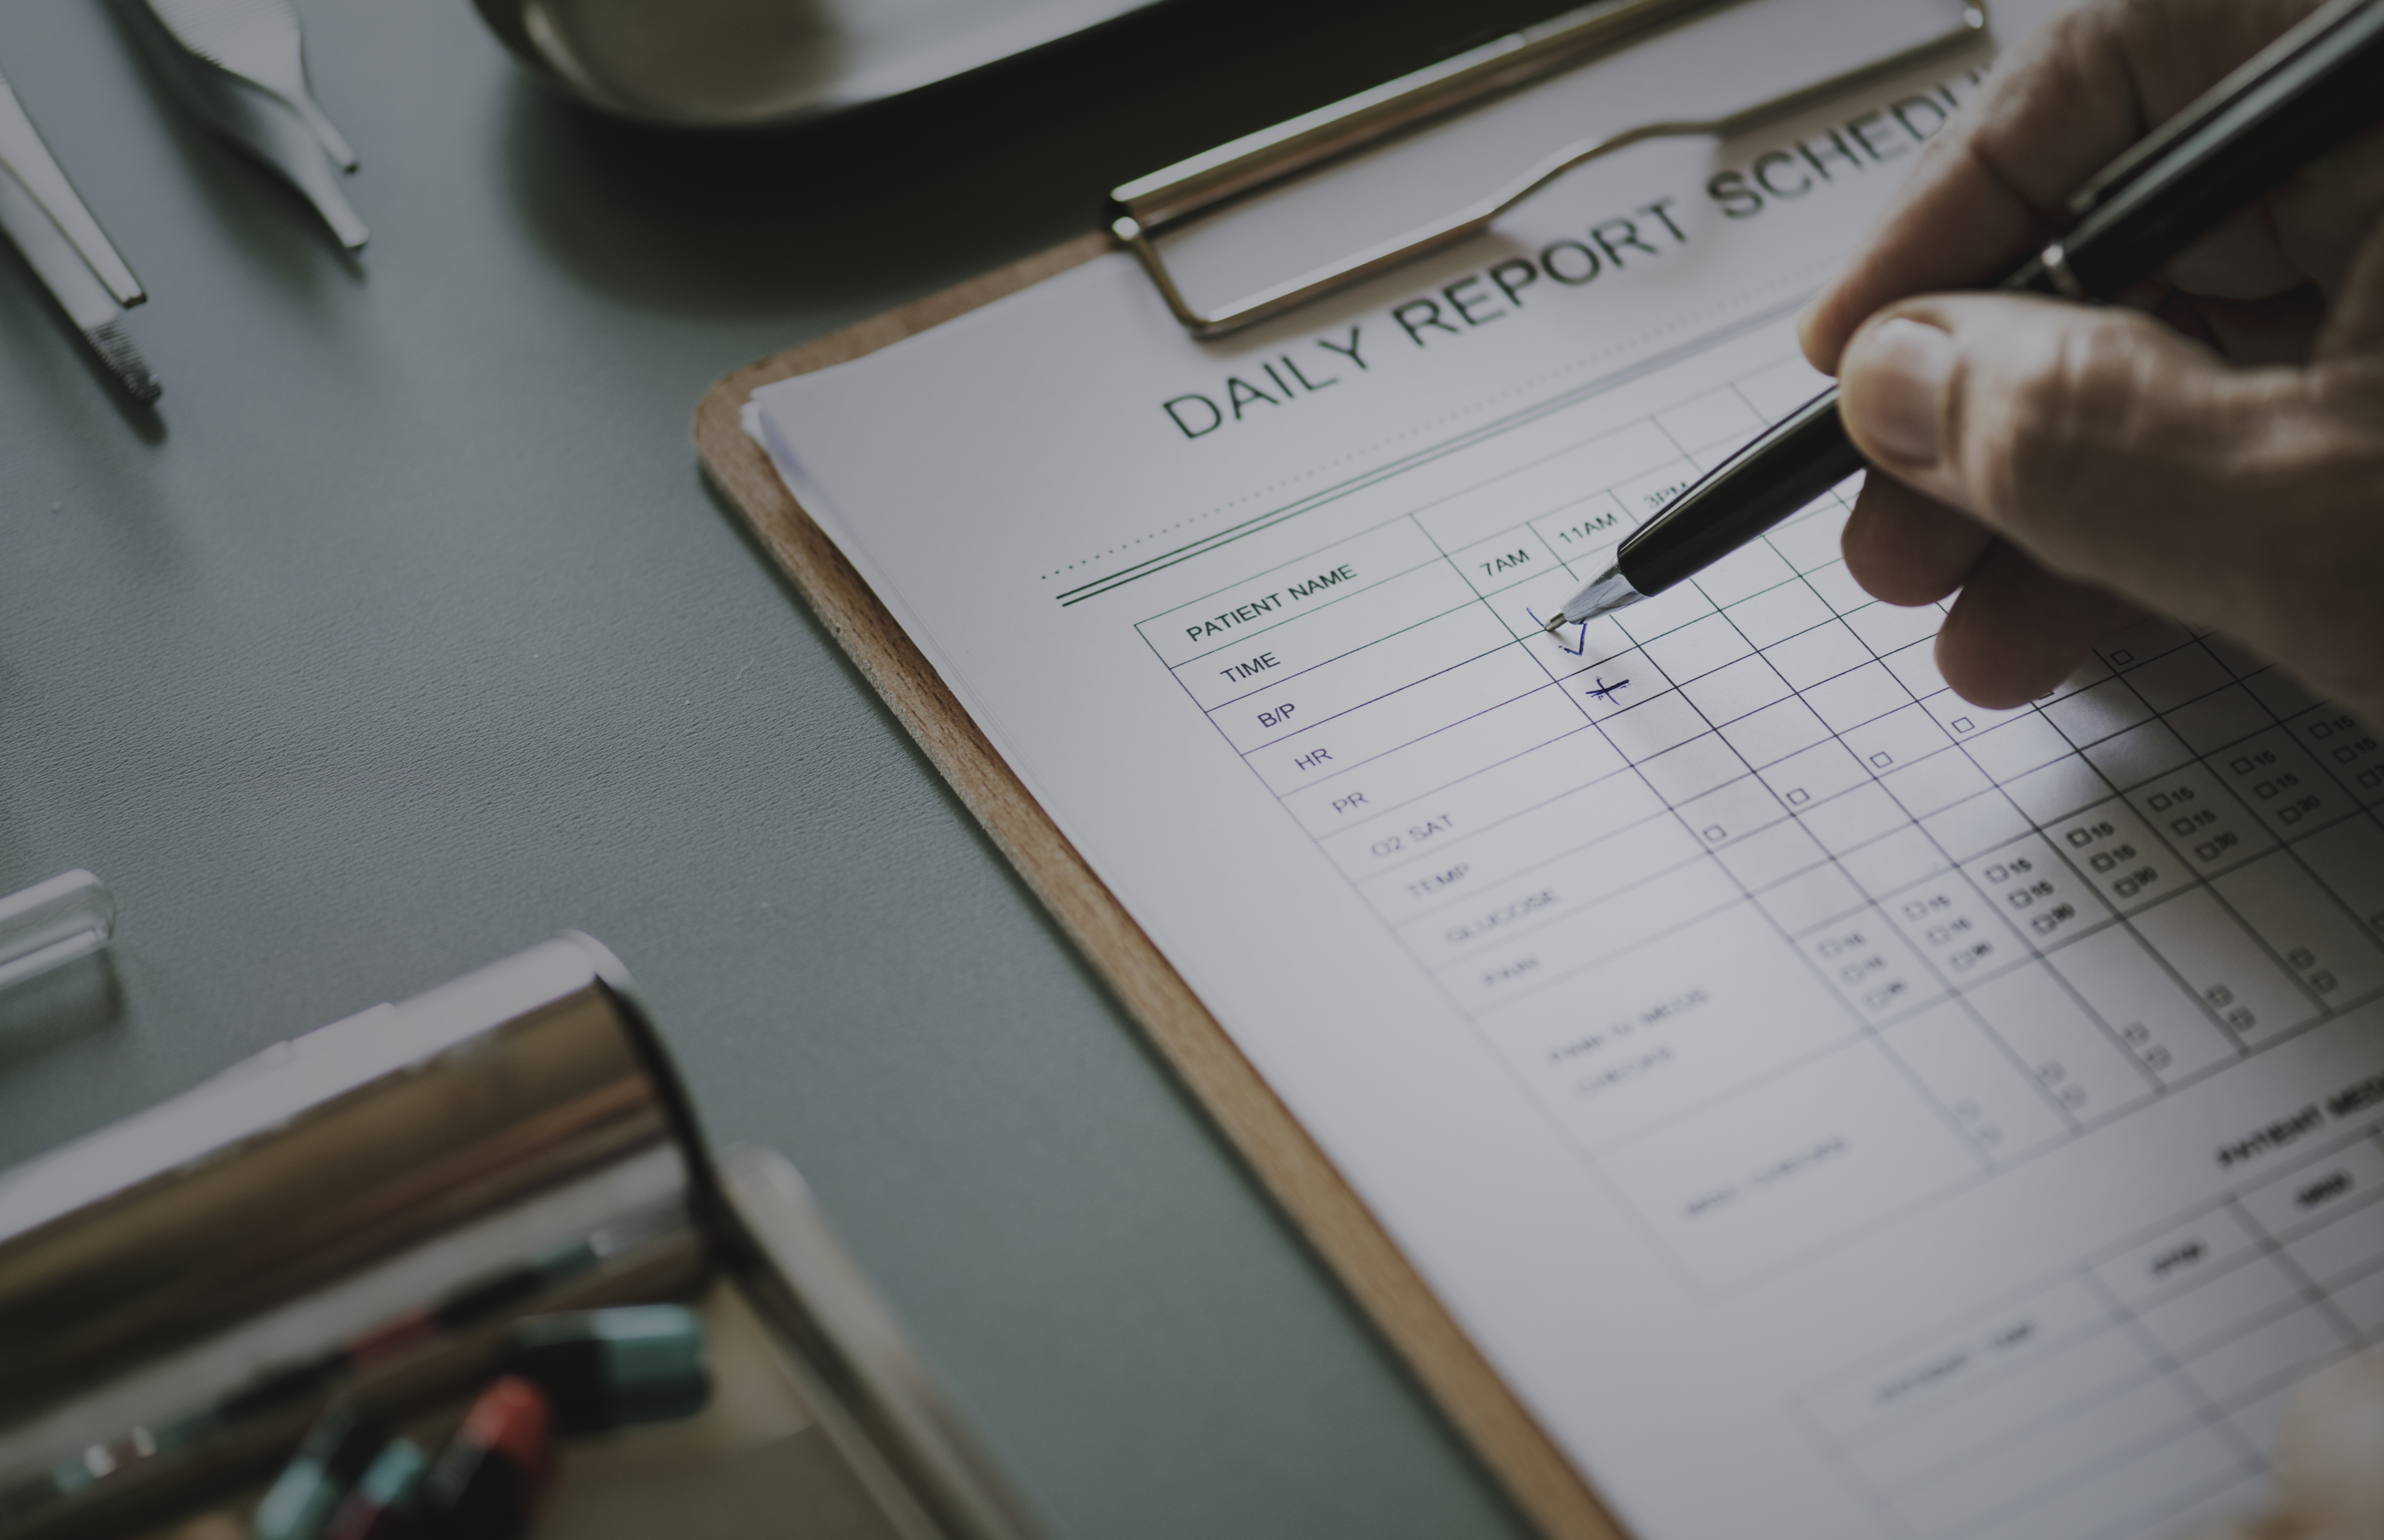
application, care, checking, checklist, clinic, closeup, daily report, data, diagnosis, doctor, form, hand, health, healthcare, healthy, hospital, illness, information, medical, medical care, medication, medicine, nurse, paper, patient, pen, person, report, schedule, sickness, symptom, tick, treatment, wellbeing, wellness, working, writing, text, font, line, design, document, drawing